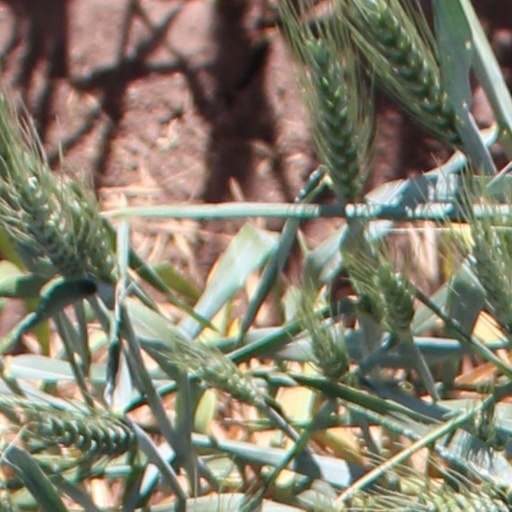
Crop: wheat